Taganrog II railway station

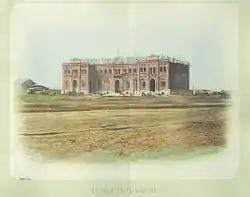
Taganrog railway station in 1865

Two-story station building was built with red brick in 1869 to a design by Sergei Zagoskin. Plaster was not applied. The facade is decorated with ornamental setting. The station building is a classic example of red-brick eclecticism, which was popular in Taganrog and Rostov-on-Don. The construction of the station was funded and managed by a famous businessman Jacob Polyakov. The works with his involvement started on 23 June 1869 and lasted until December 1869.